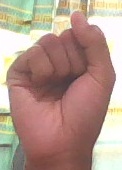
ASL sign: S